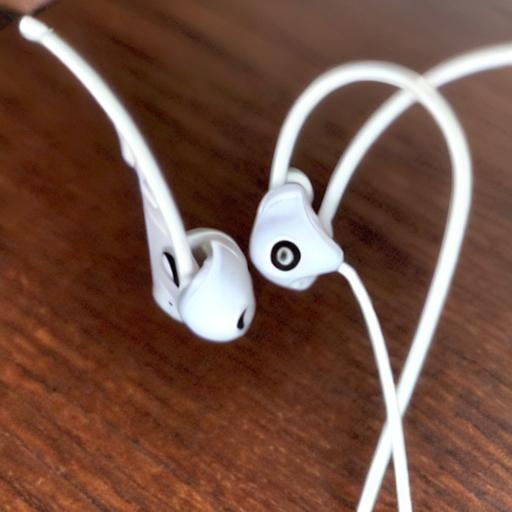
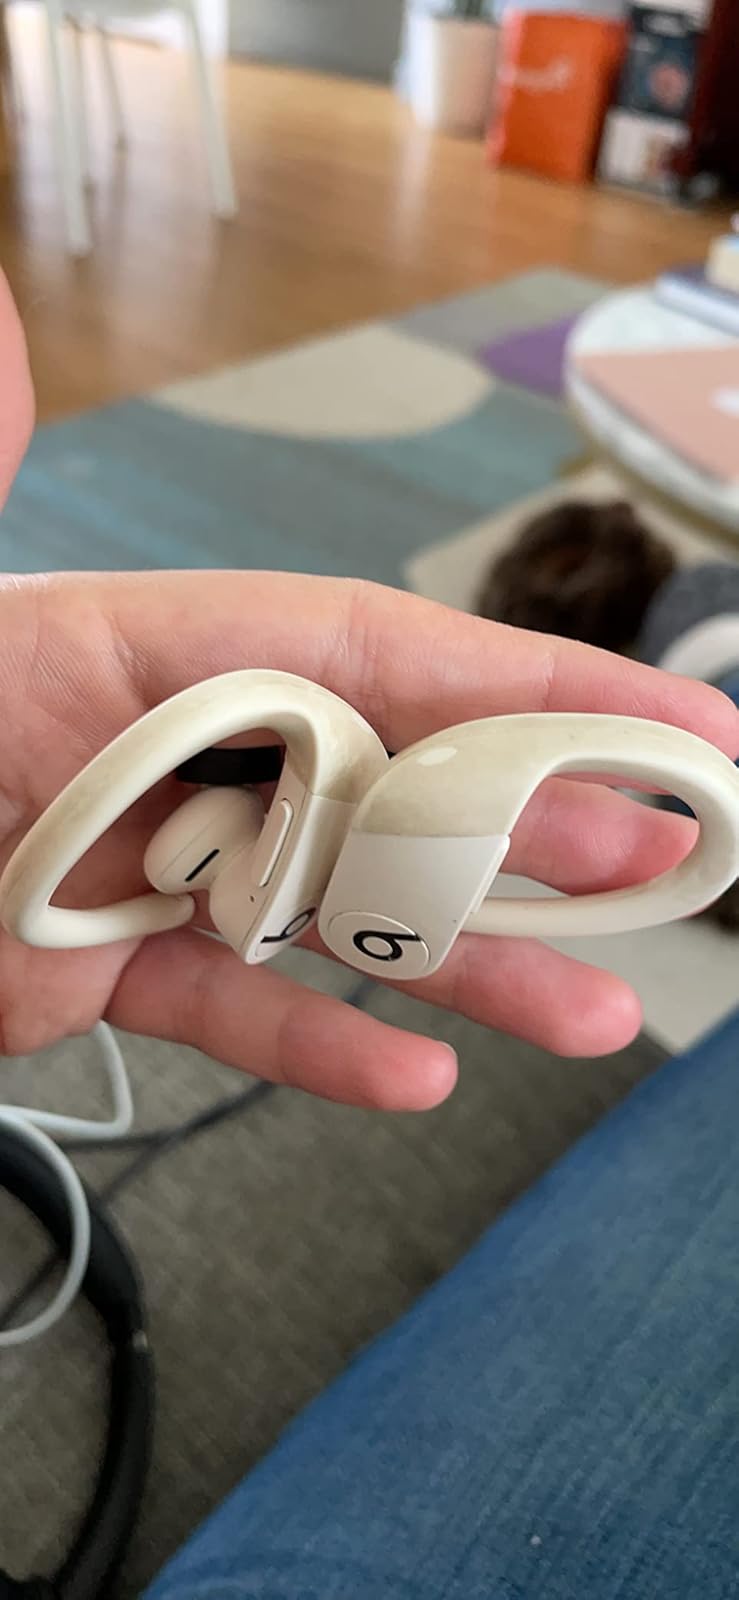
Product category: earbuds
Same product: no